Gjorgi Stoilov

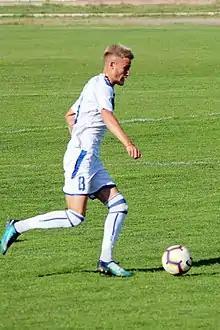

Gjorgi Stoilov (born 25 August 1995) is a Macedonian footballer who plays as a midfielder for Makedonija Gjorče Petrov and the North Macedonia national team.